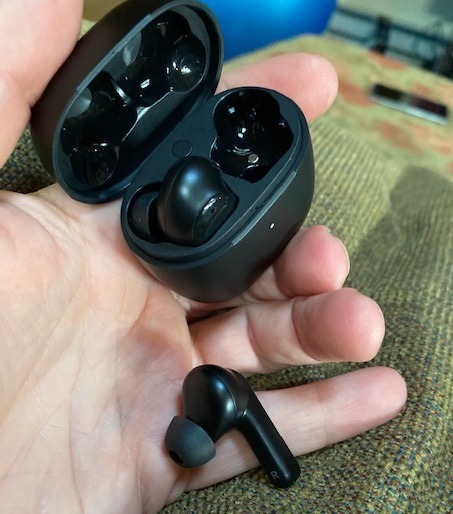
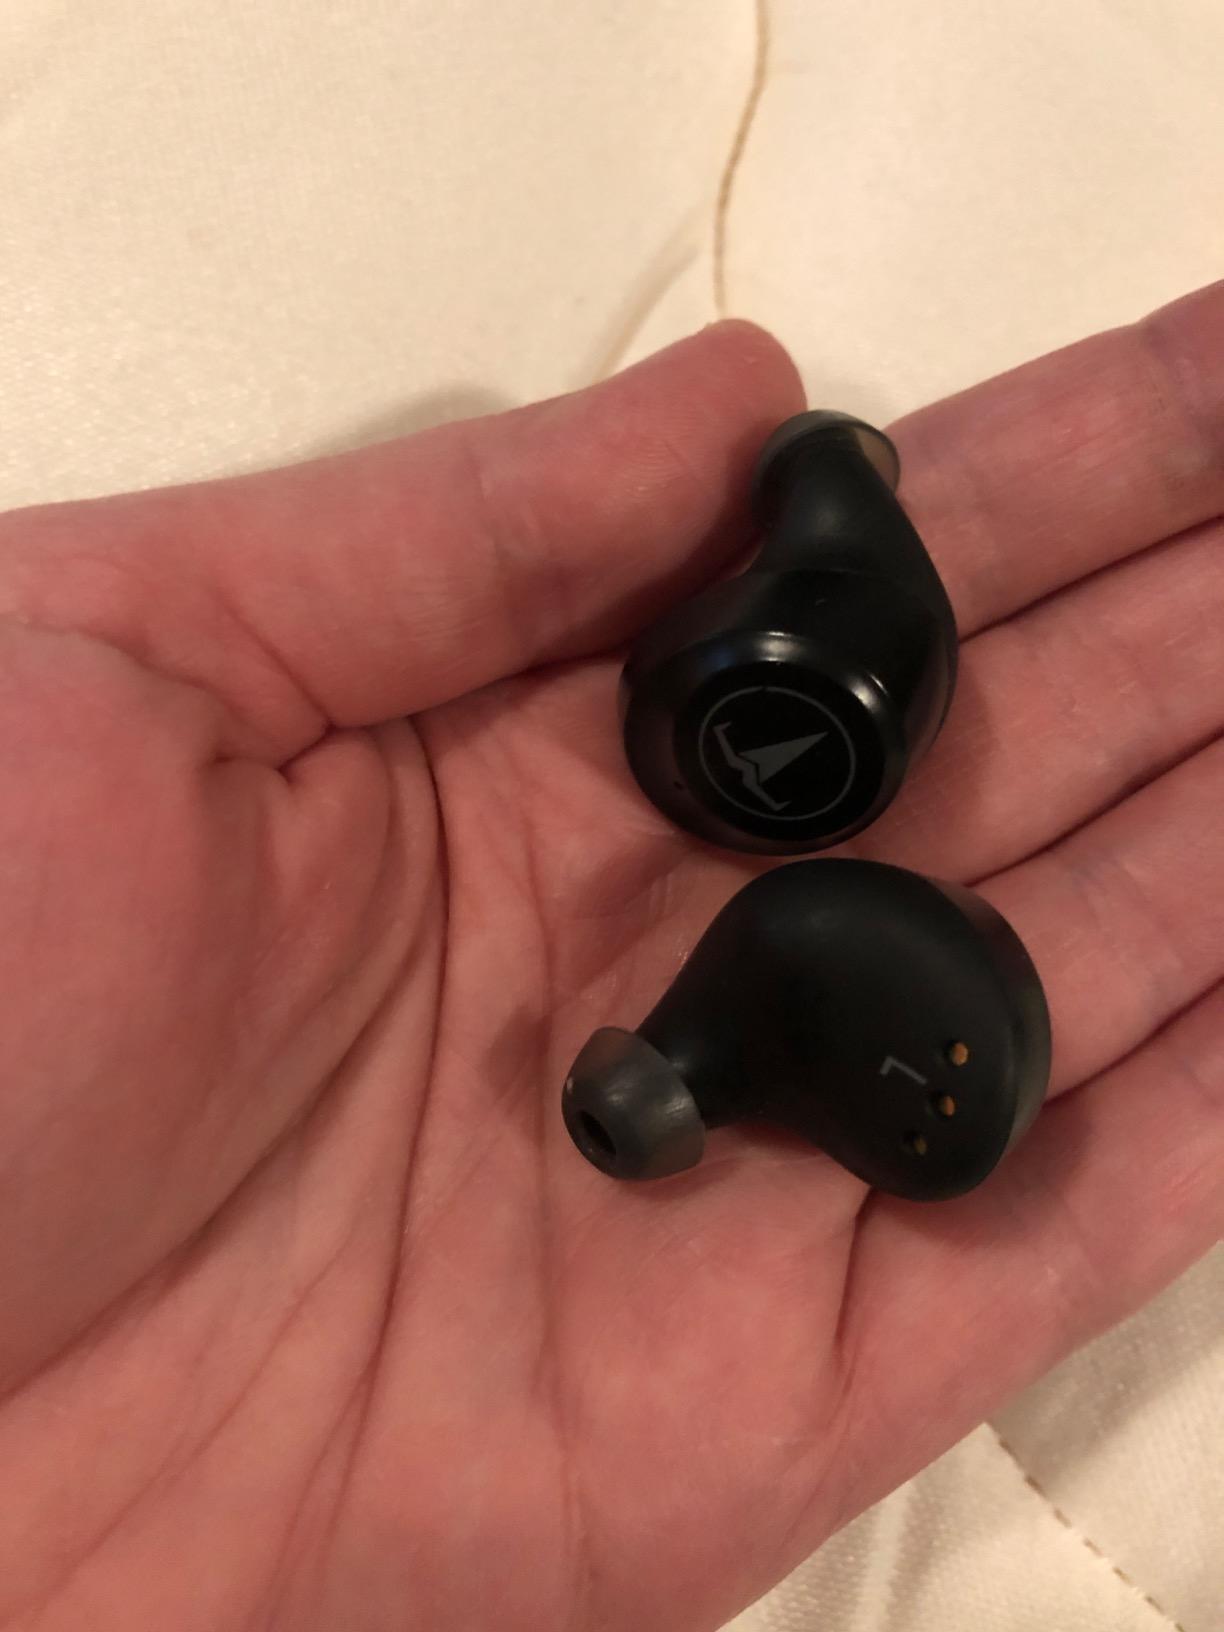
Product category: earbuds
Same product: no